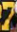
Number: 7